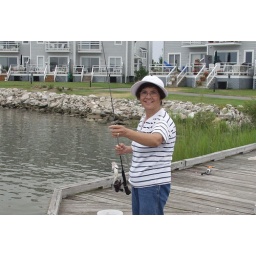
Thu catches fish at Dan and Trang's house in Maryland.